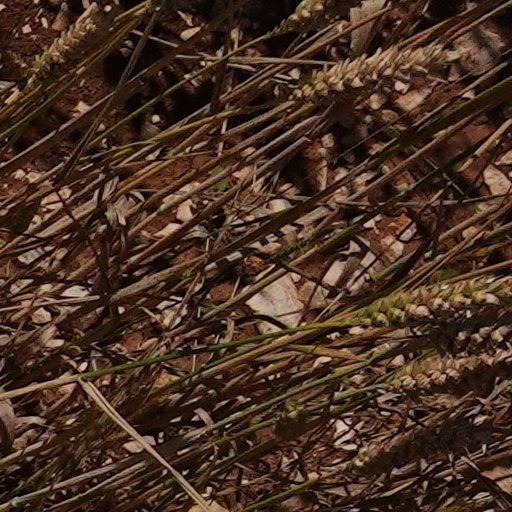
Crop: wheat